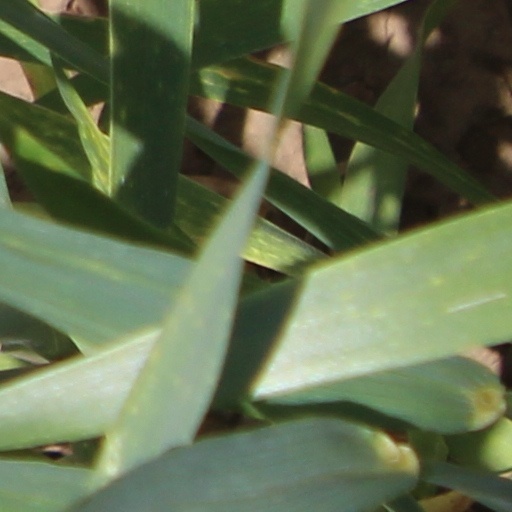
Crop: wheat